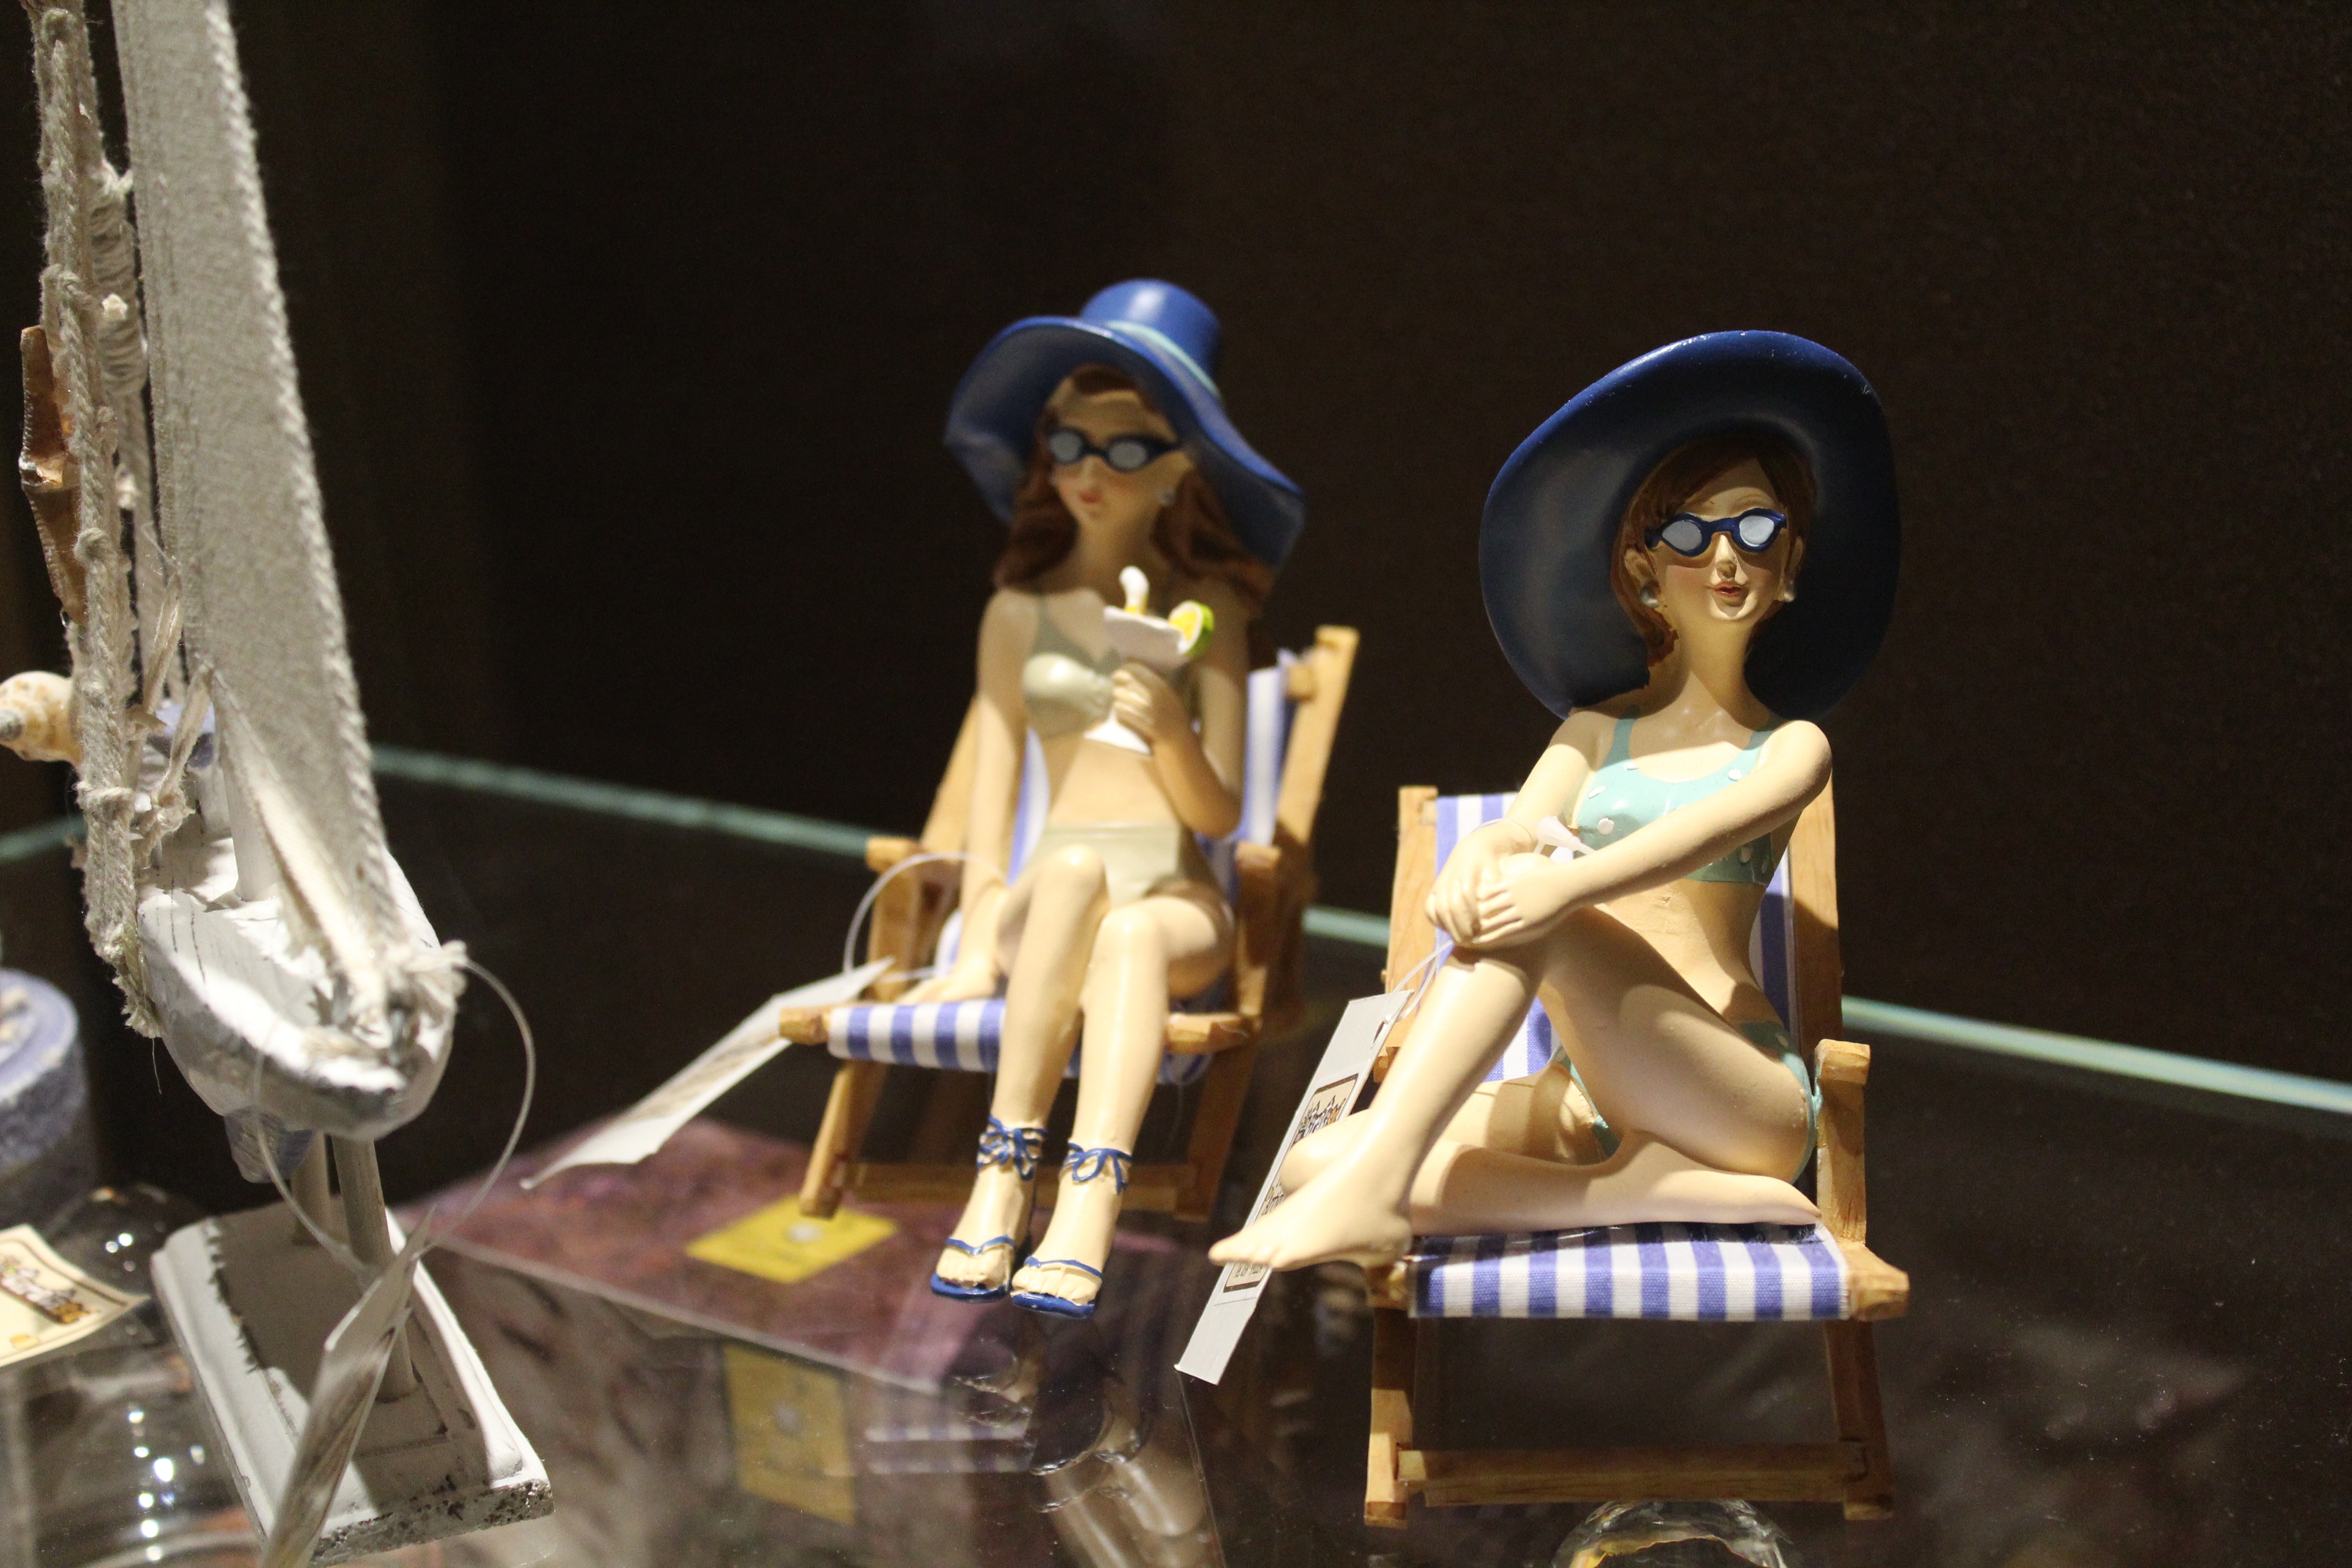
sea, woman, summer, holiday, toy, girls, holidays, figurine, dolls, action figure, bathers